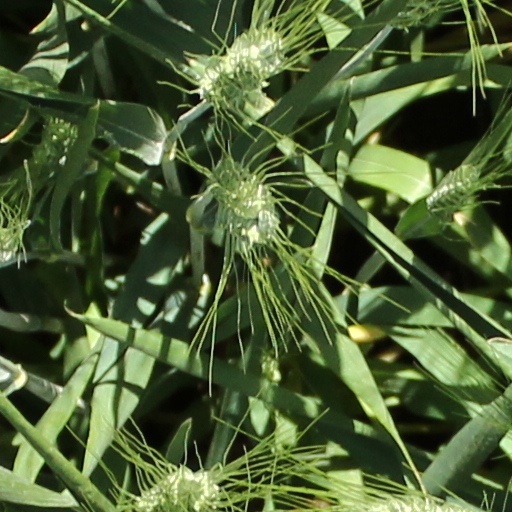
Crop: wheat